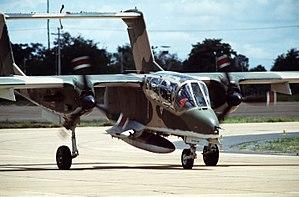
L'OV-10 Bronco est un avion d'attaque au sol, de reconnaissance et de guidage d'artillerie conçu par la firme North American. Il a participé entre autres à la guerre du Viêt Nam et à la lutte contre les narcotrafiquants en Colombie jusqu'en 2015.